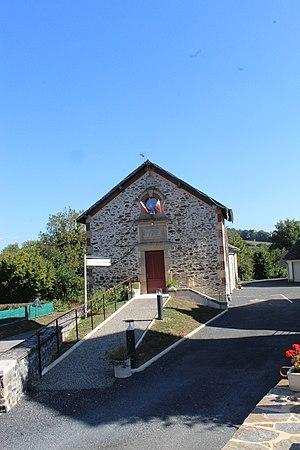
La mairie.
Pierrefitte est une commune française située dans le département de la Corrèze en région Nouvelle-Aquitaine.